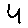
Label: 4